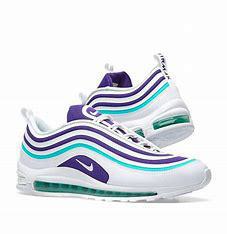
Brand: Nike
Model: Air Max 97 Ultra 17